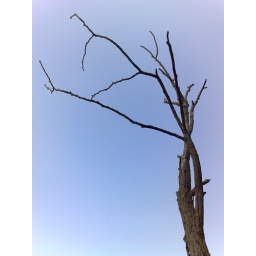
Dead tree against a clear blue sky